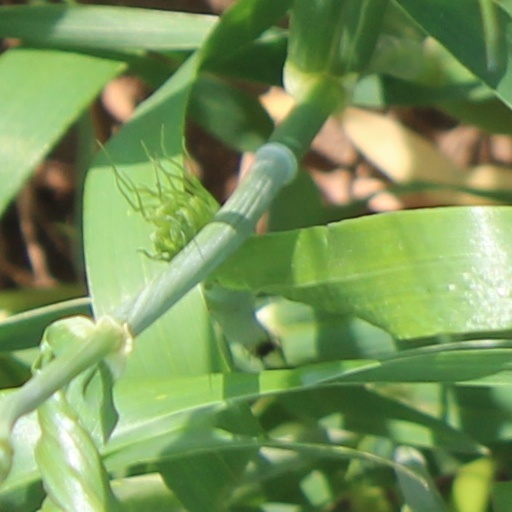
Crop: wheat